Baghali ghatogh

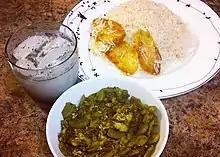

Baghali ghatogh (Persian: باقالی قاتق) is a northern Iranian dish made with Pach-Baqala, a local bean type resembling Italian borlotti beans. Other ingredients are dill, eggs, turmeric, and garlic. It's usually served with kateh (Iranian steamed rice) in northern provinces such as Gilan. This dish per definition can be considered a khoresh (Persian word for stew) but despite normal khoreshs it is a vegetarian food.